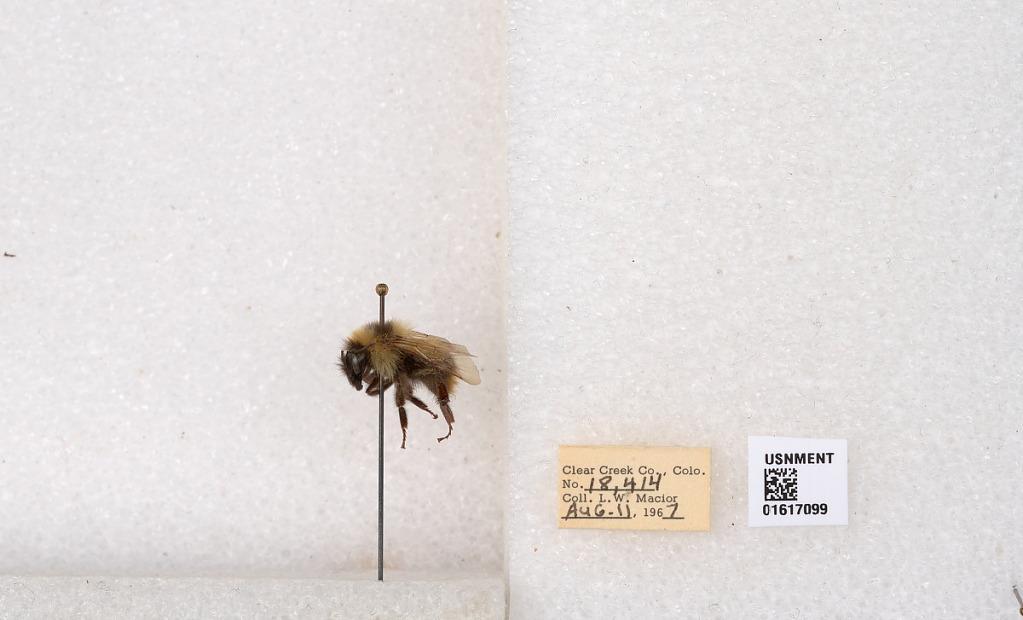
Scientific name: Bombus kirbyellus
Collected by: L. Macior
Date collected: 1967-8-11
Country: United States
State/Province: Colorado
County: Clear Creek
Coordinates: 39.6891, -105.644